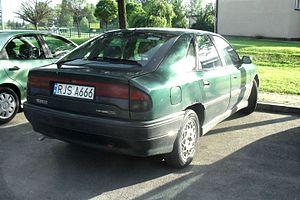
La Safrane est un modèle d'automobile du constructeur Renault, vendu de 1992 à 2002.